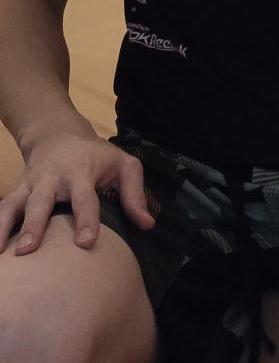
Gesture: no_gesture